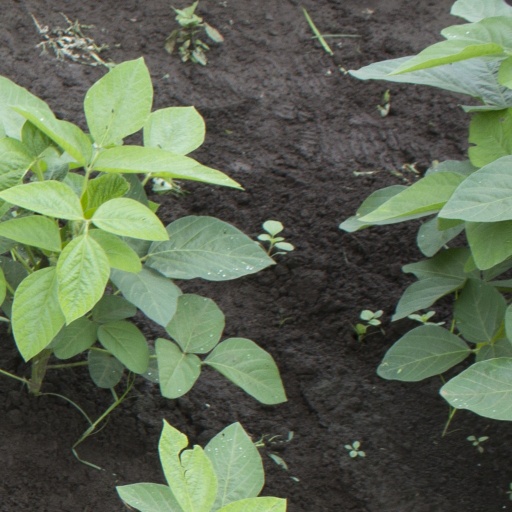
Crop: soybean